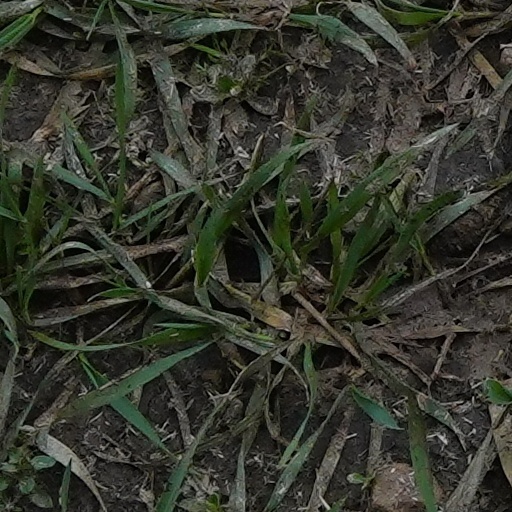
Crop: wheat